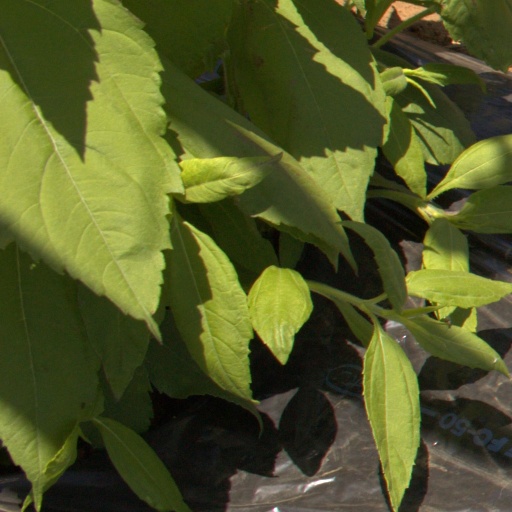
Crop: Jerusalem artichoke